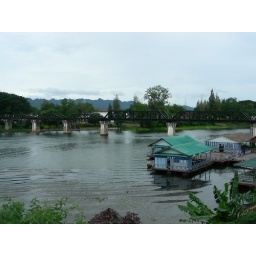
the bridge over the river kwai with floating bungalow in the foreground